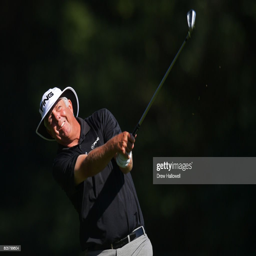
golfer hits his second shot on the 13th hole during the final round .